24 Hours of Le Mans

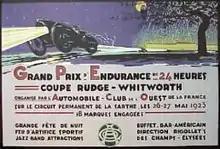
A poster for the 1923 24 Hours of Le Mans

Stirling Moss developed another method for speeding up the start. His car was waiting with first gear already engaged. He switched the starter on when he jumped in without depressing the clutch. The starter motor immediately jerked the car forward, but the engine did not start due to low RPM. After a few seconds of motion, he pushed the clutch down, allowing the engine to speed up and start while the car was moving.